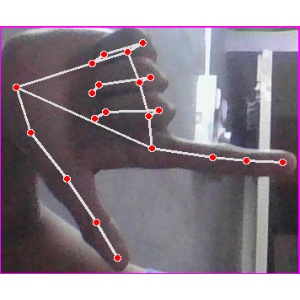
अक्षर: ख